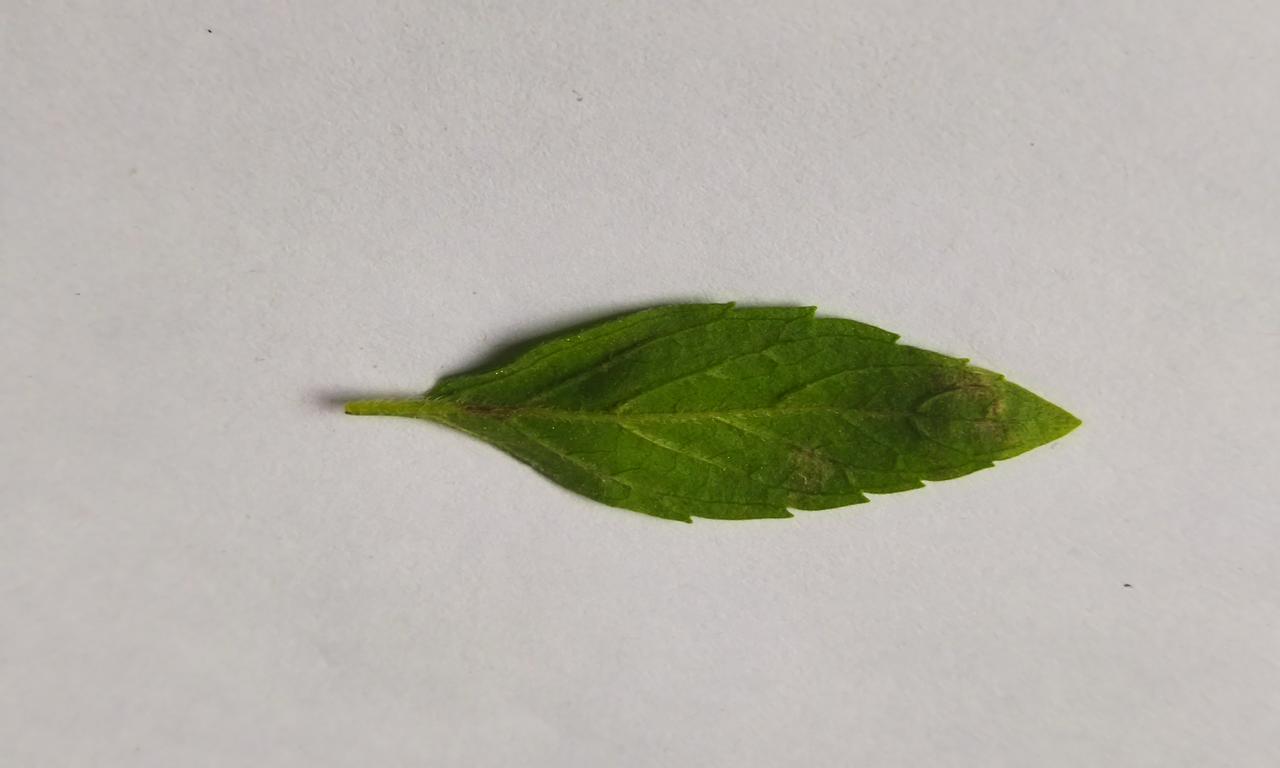
Label: Fresh